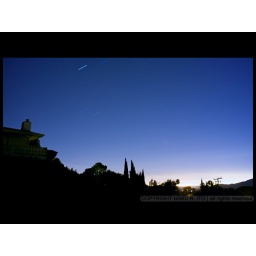
Shot from my parents house with new walls in La Crescenta.